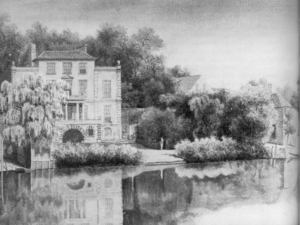
Alexander Pope est un poète anglais.